Bengali language movement

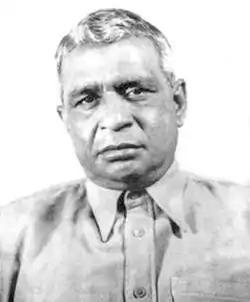
Dhirendranath was the key figure to raise the demand for Bangali with its traditional script as a state language in Pakistan assembly.

Assembly member Dhirendranath Datta proposed legislation in the Constituent Assembly of Pakistan to allow members to speak in Bengali and authorise its use for official purposes. Datta's proposal was supported by legislators Prem Hari Burman, Bhupendra Kumar Datta and Sris Chandra Chattaopadhyaya of East Bengal, as well as the people from the region. Prime minister Liaquat Ali Khan and the Muslim League denounced the proposal as an attempt to divide the Pakistani people, thus the legislation was defeated.